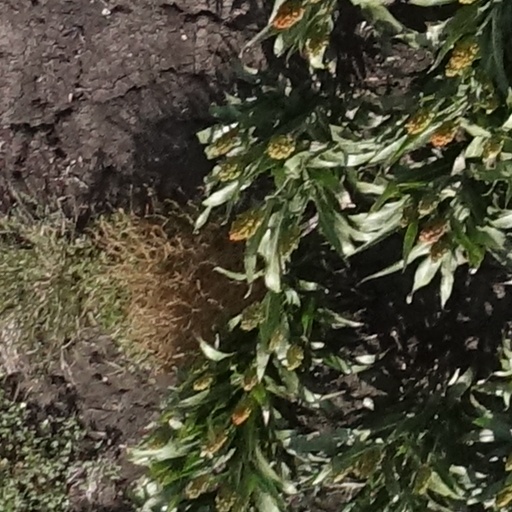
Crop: sorghum